Manos: The Hands of Fate

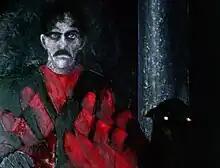
Painting of the Master (Tom Neyman)

Inside the house, Michael and Margaret find a painting of the Master and a dog with glowing eyes. A howl frightens Margaret; Peppy breaks away from Debbie and runs outside. Michael investigates with a flashlight and revolver from his car and finds Peppy lying dead on the ground. Michael buries the dog in the desert and returns to the house. Meanwhile, Torgo reveals his attraction to Margaret and wants to keep her, defying the Master's desire to marry her. Margaret threatens to tell Michael of Torgo's advances. However, Torgo convinces Margaret not to say anything by promising to protect her. Michael cannot start the car. Torgo tells them there is no phone in the house, so the family decides to stay the night.